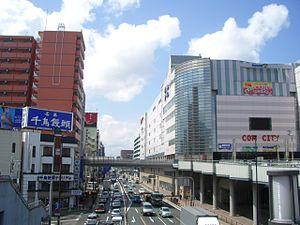
Yahatanishi est l'un des 7 arrondissements de la ville de Kitakyūshū au Japon. Il est situé à l'ouest de la ville.